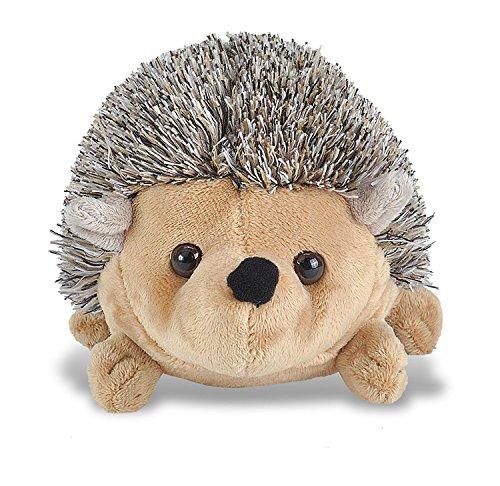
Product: Wild Republic Hedgehog Plush, Stuffed Animal, Plush Toy, Gifts for Kids, Cuddlekins, 8 Inches
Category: Toys & Games | Stuffed Animals & Plush Toys | Stuffed Animals & Teddy Bears
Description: Owning this Hedgehog stuffed animal will inspire you to give this plush's a lot of “hedgehogs”.
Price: $8.45
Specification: ProductDimensions:8x5x4inches|ItemWeight:3.84ounces|ShippingWeight:3.84ounces(Viewshippingratesandpolicies)|DomesticShipping:ItemcanbeshippedwithinU.S.|InternationalShipping:ThisitemcanbeshippedtoselectcountriesoutsideoftheU.S.LearnMore|ASIN:B00SOG0COG|Itemmodelnumber:13430|Manufacturerrecommendedage:0monthsandup